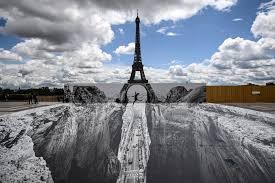
Landmark: Eiffel Tower